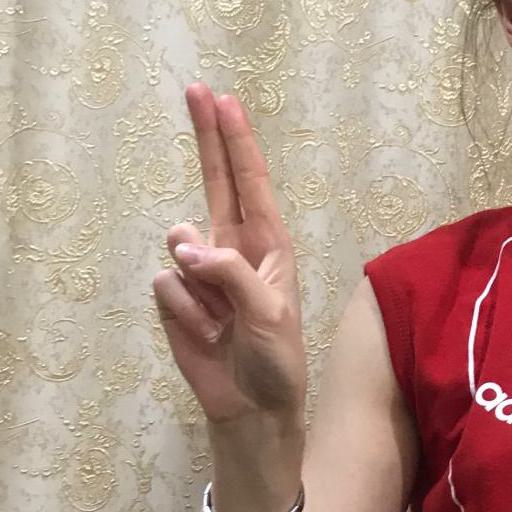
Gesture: two_up